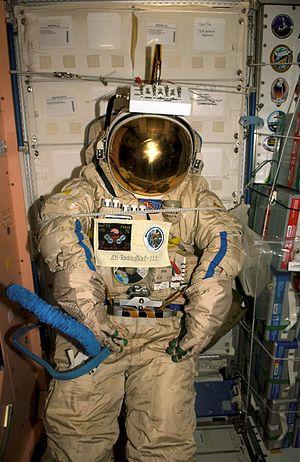
SuitSat-1, aussi appelé RadioSkaf, est un satellite artificiel original, mis en orbite autour de la Terre à partir de la Station Spatiale Internationale le 3 février 2006. Il s'agit en fait d'une ancienne combinaison spatiale russe Orlan, équipée de batteries, d'un émetteur radio et de divers capteurs.